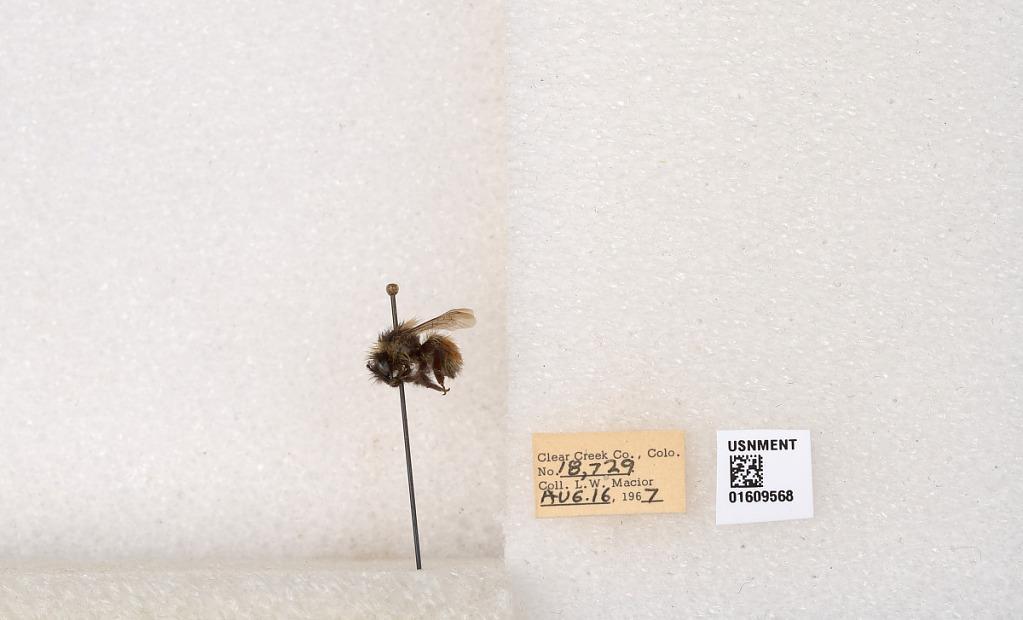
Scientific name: Bombus (Pyrobombus) sylvicola Kirby
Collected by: L. Macior
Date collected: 1967-8-16
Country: United States
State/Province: Colorado
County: Clear Creek
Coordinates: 39.6856, -105.645